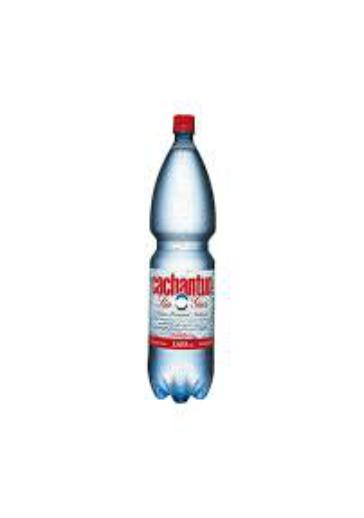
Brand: Cachantun
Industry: Food